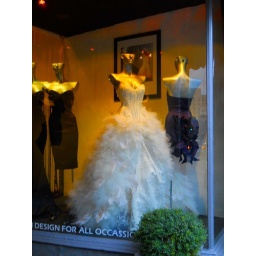
feather dress in a shop window